TV France International

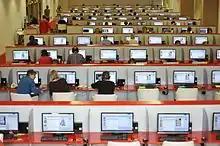
Le Rendez-Vous 2013

A presentation of all the French TV catalogues under one roof at www.tvfrance-intl.com: